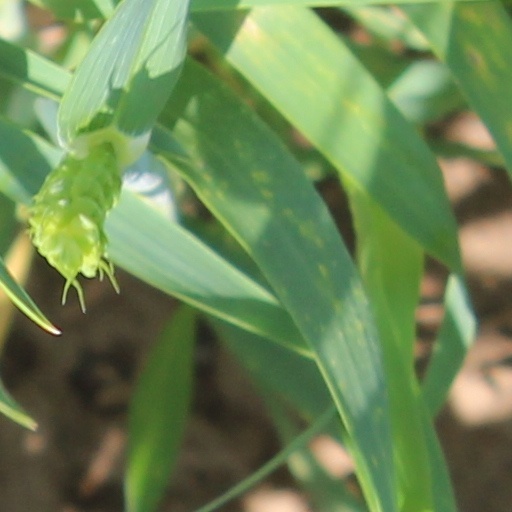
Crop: wheat